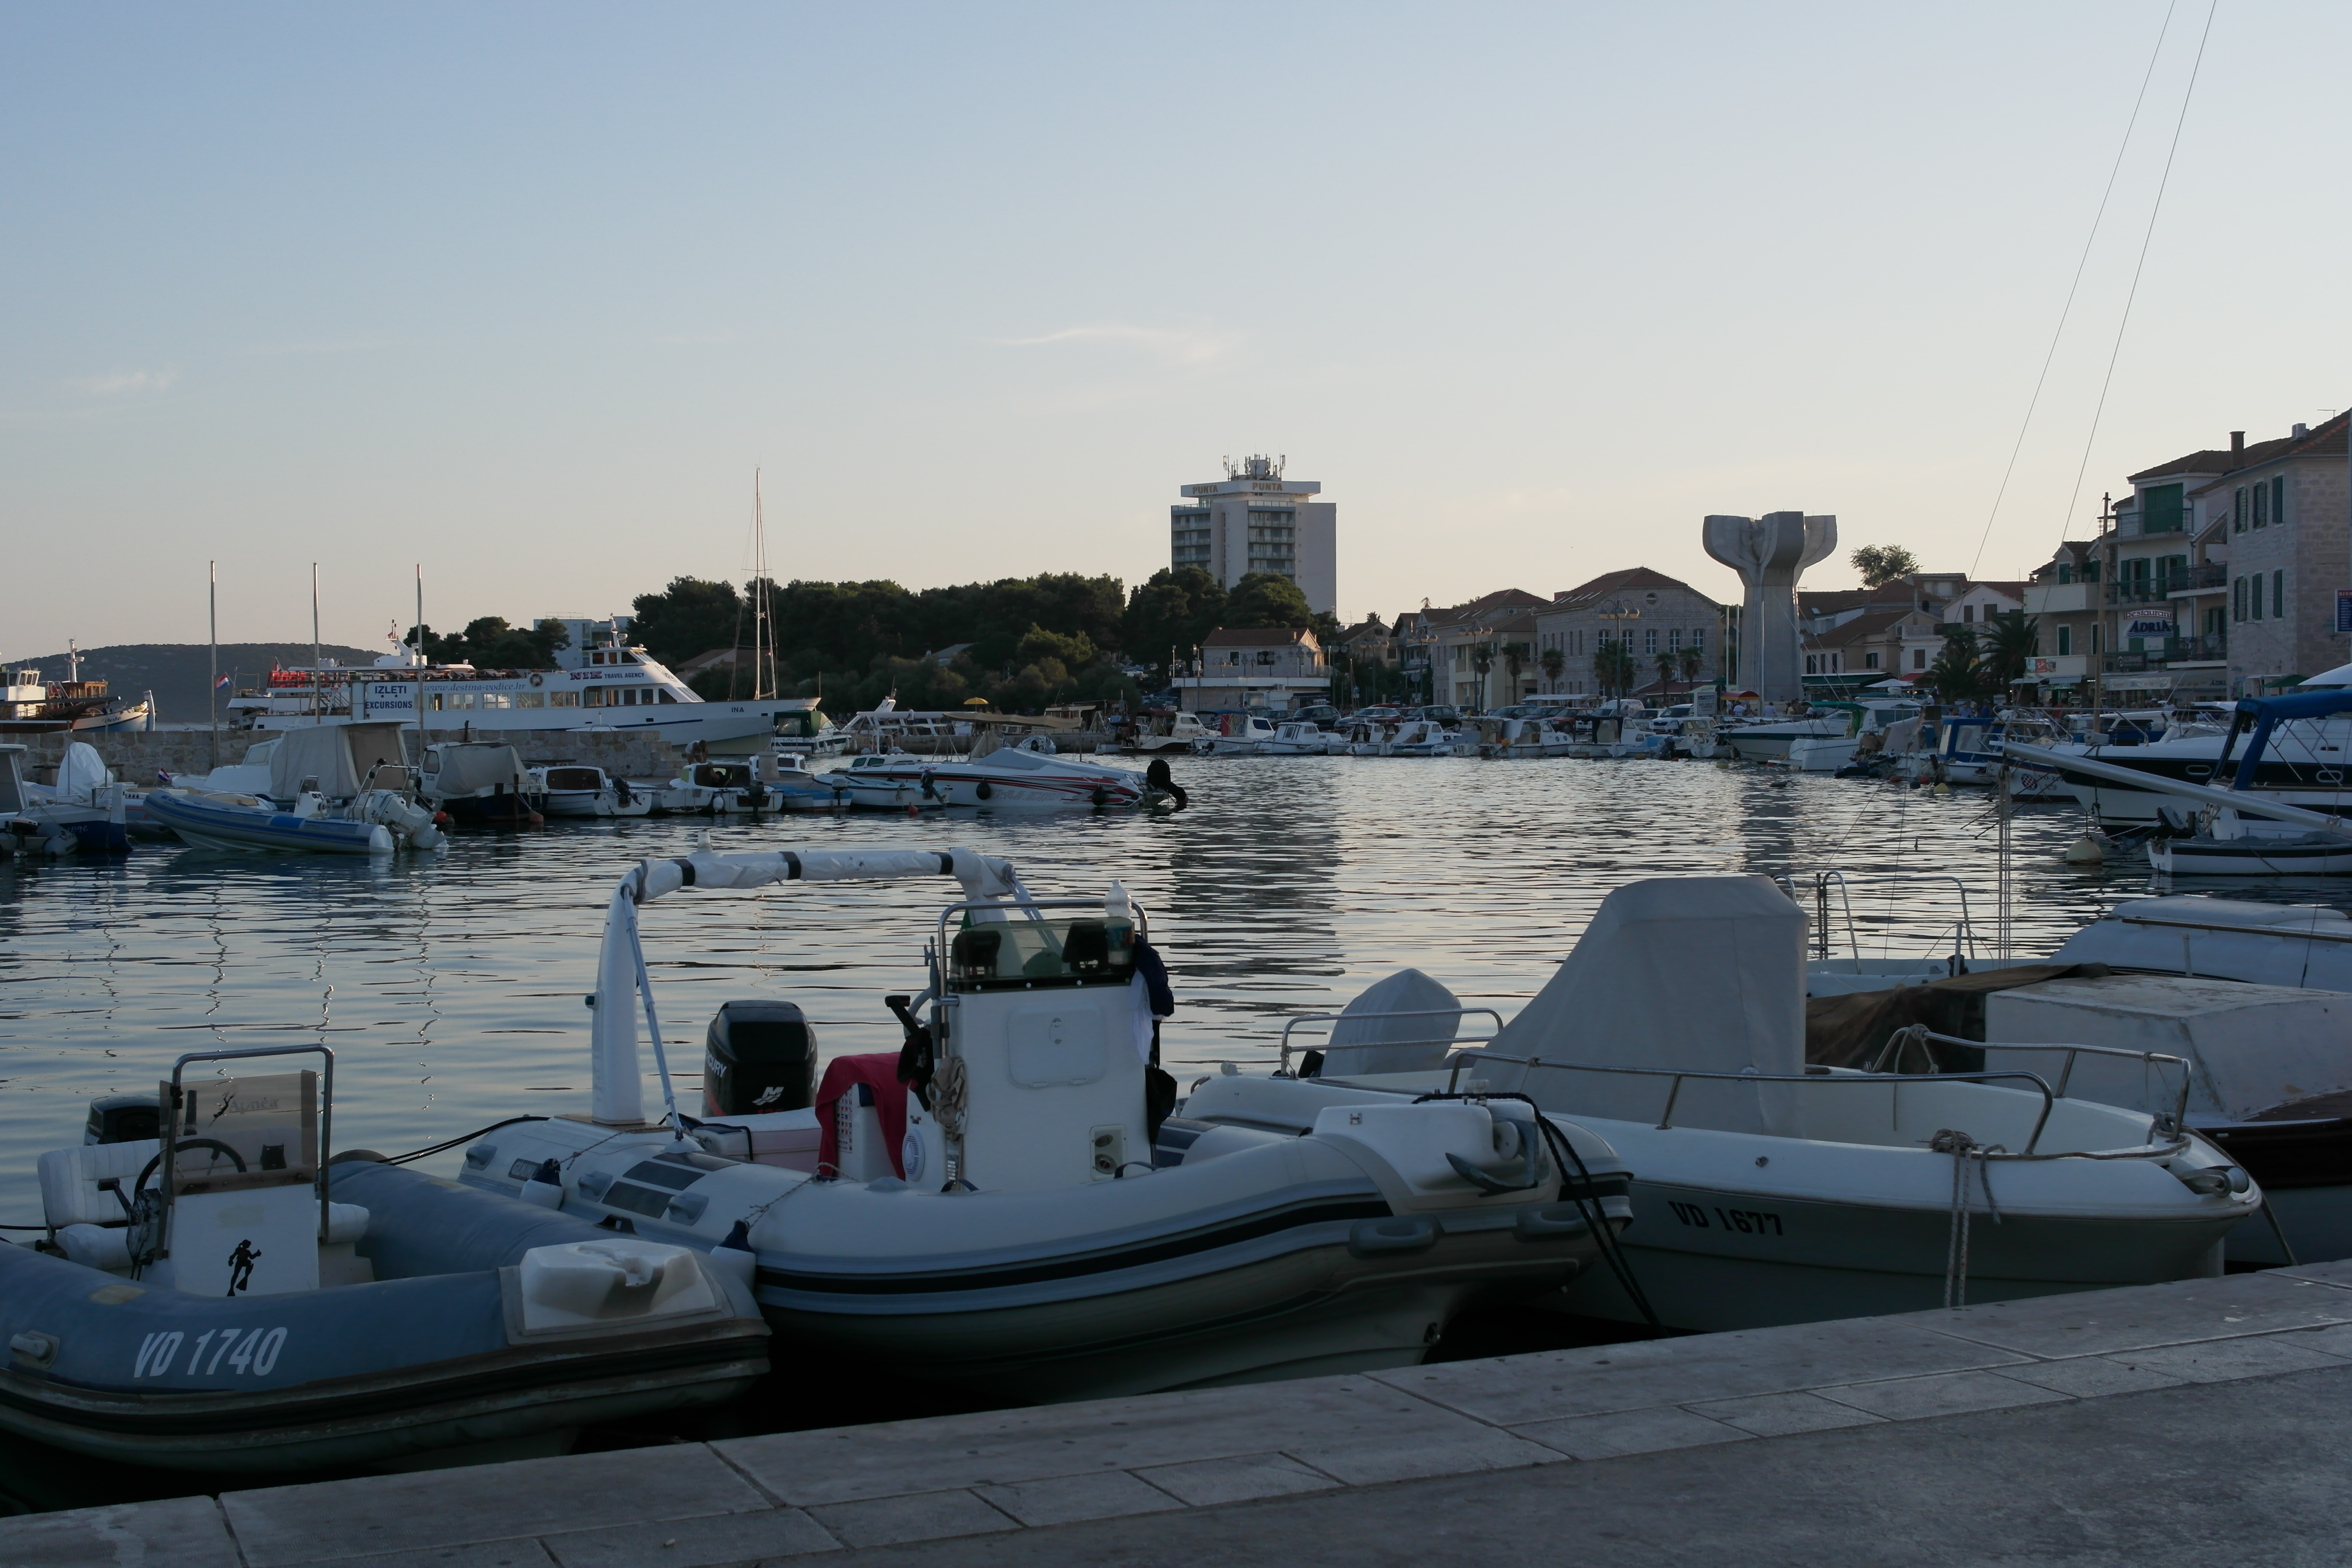
sea, water, dock, sky, boat, river, ship, vehicle, sailing, yacht, harbor, marina, port, waterway, motorboat, croatia, boating, channel, watercraft, adriatic sea, water transportation